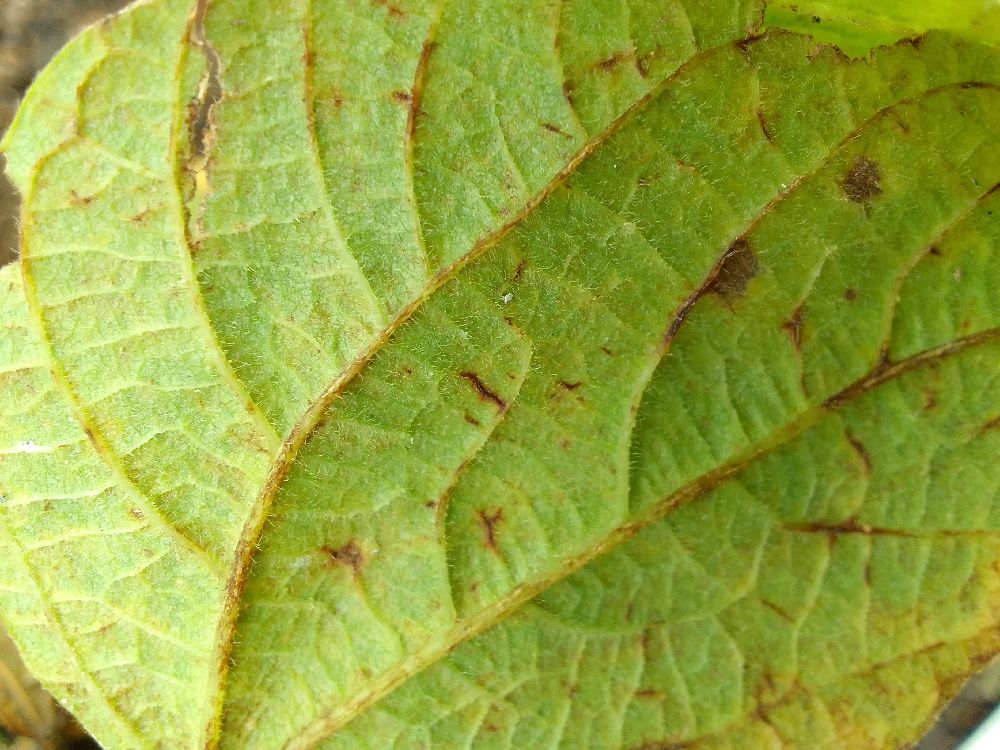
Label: anthracnose